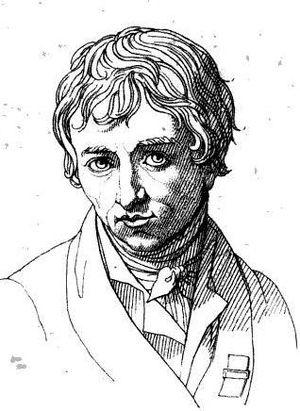
Antoine Denis Chaudet né le 3 mars 1763 à Paris et mort dans la même ville le 18 avril 1810 est un sculpteur et peintre néo-classique français.